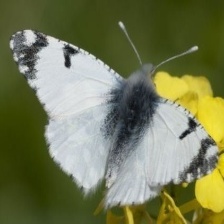
Species: EASTERN DAPPLE WHITE
Butterfly family (ImageNet category): cabbage_butterfly